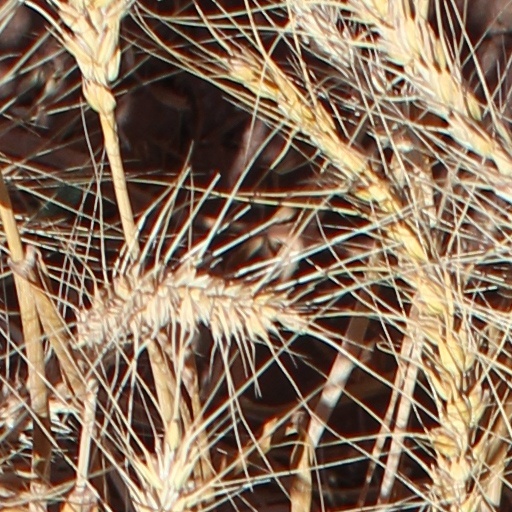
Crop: wheat